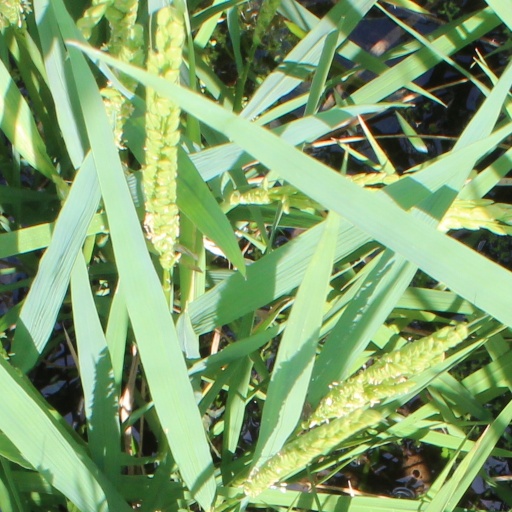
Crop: rice